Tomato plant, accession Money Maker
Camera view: vertical (180 deg); turntable rotation: 0 degrees
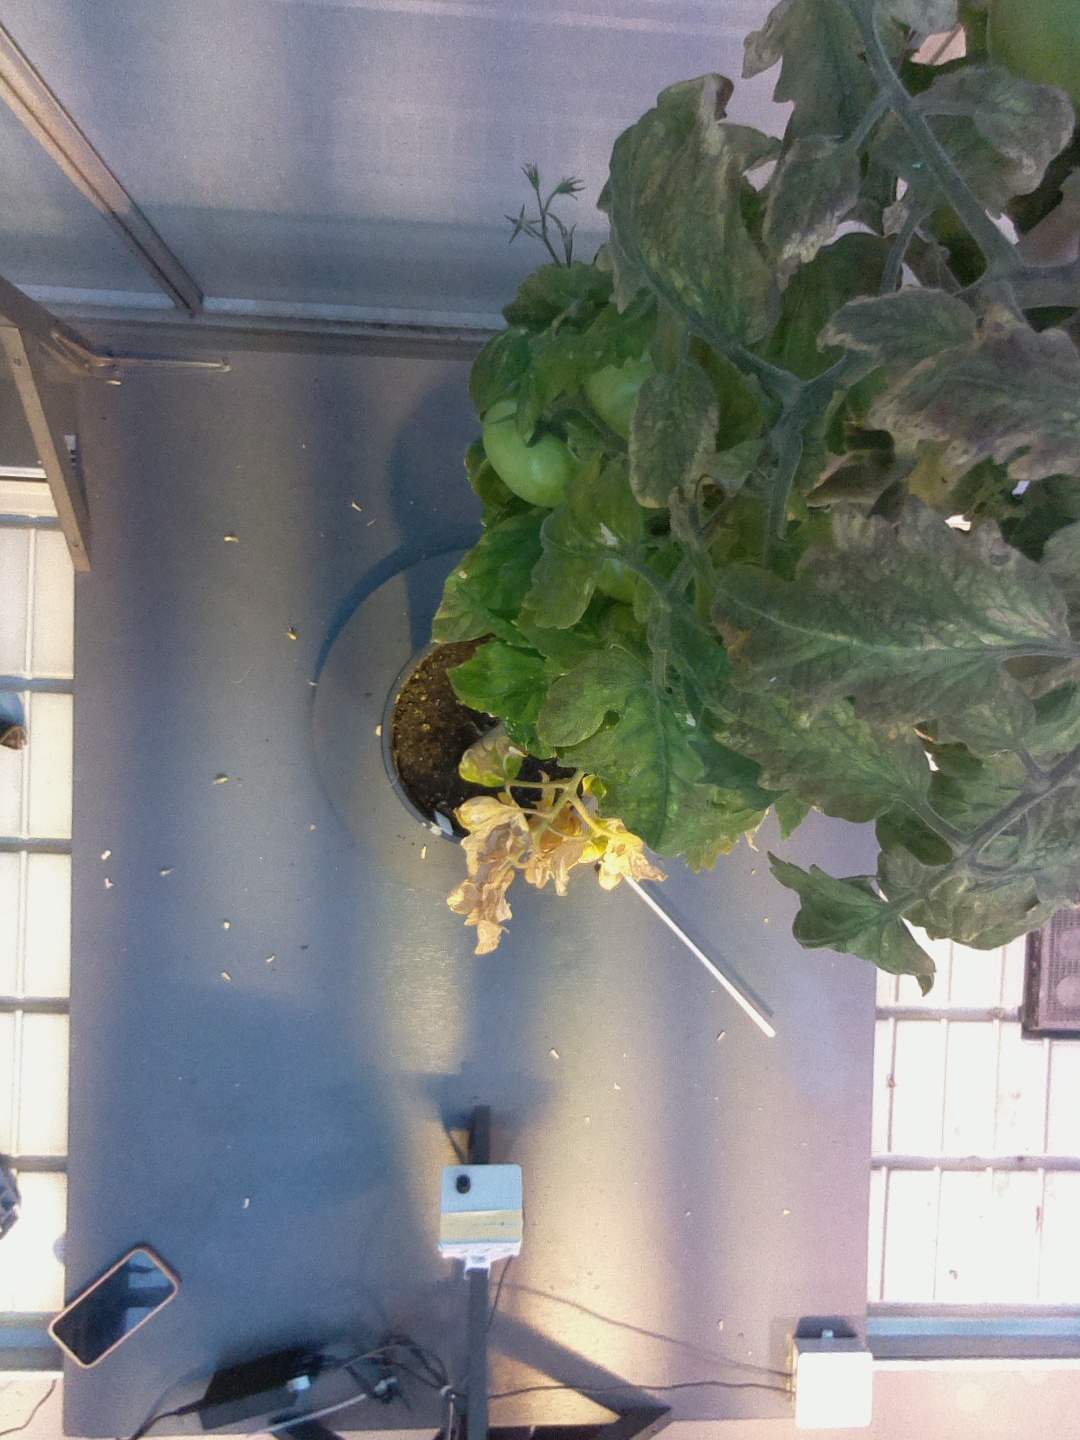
BBCH growth stage 81: 10%-20% of fruits show typical fully ripe color